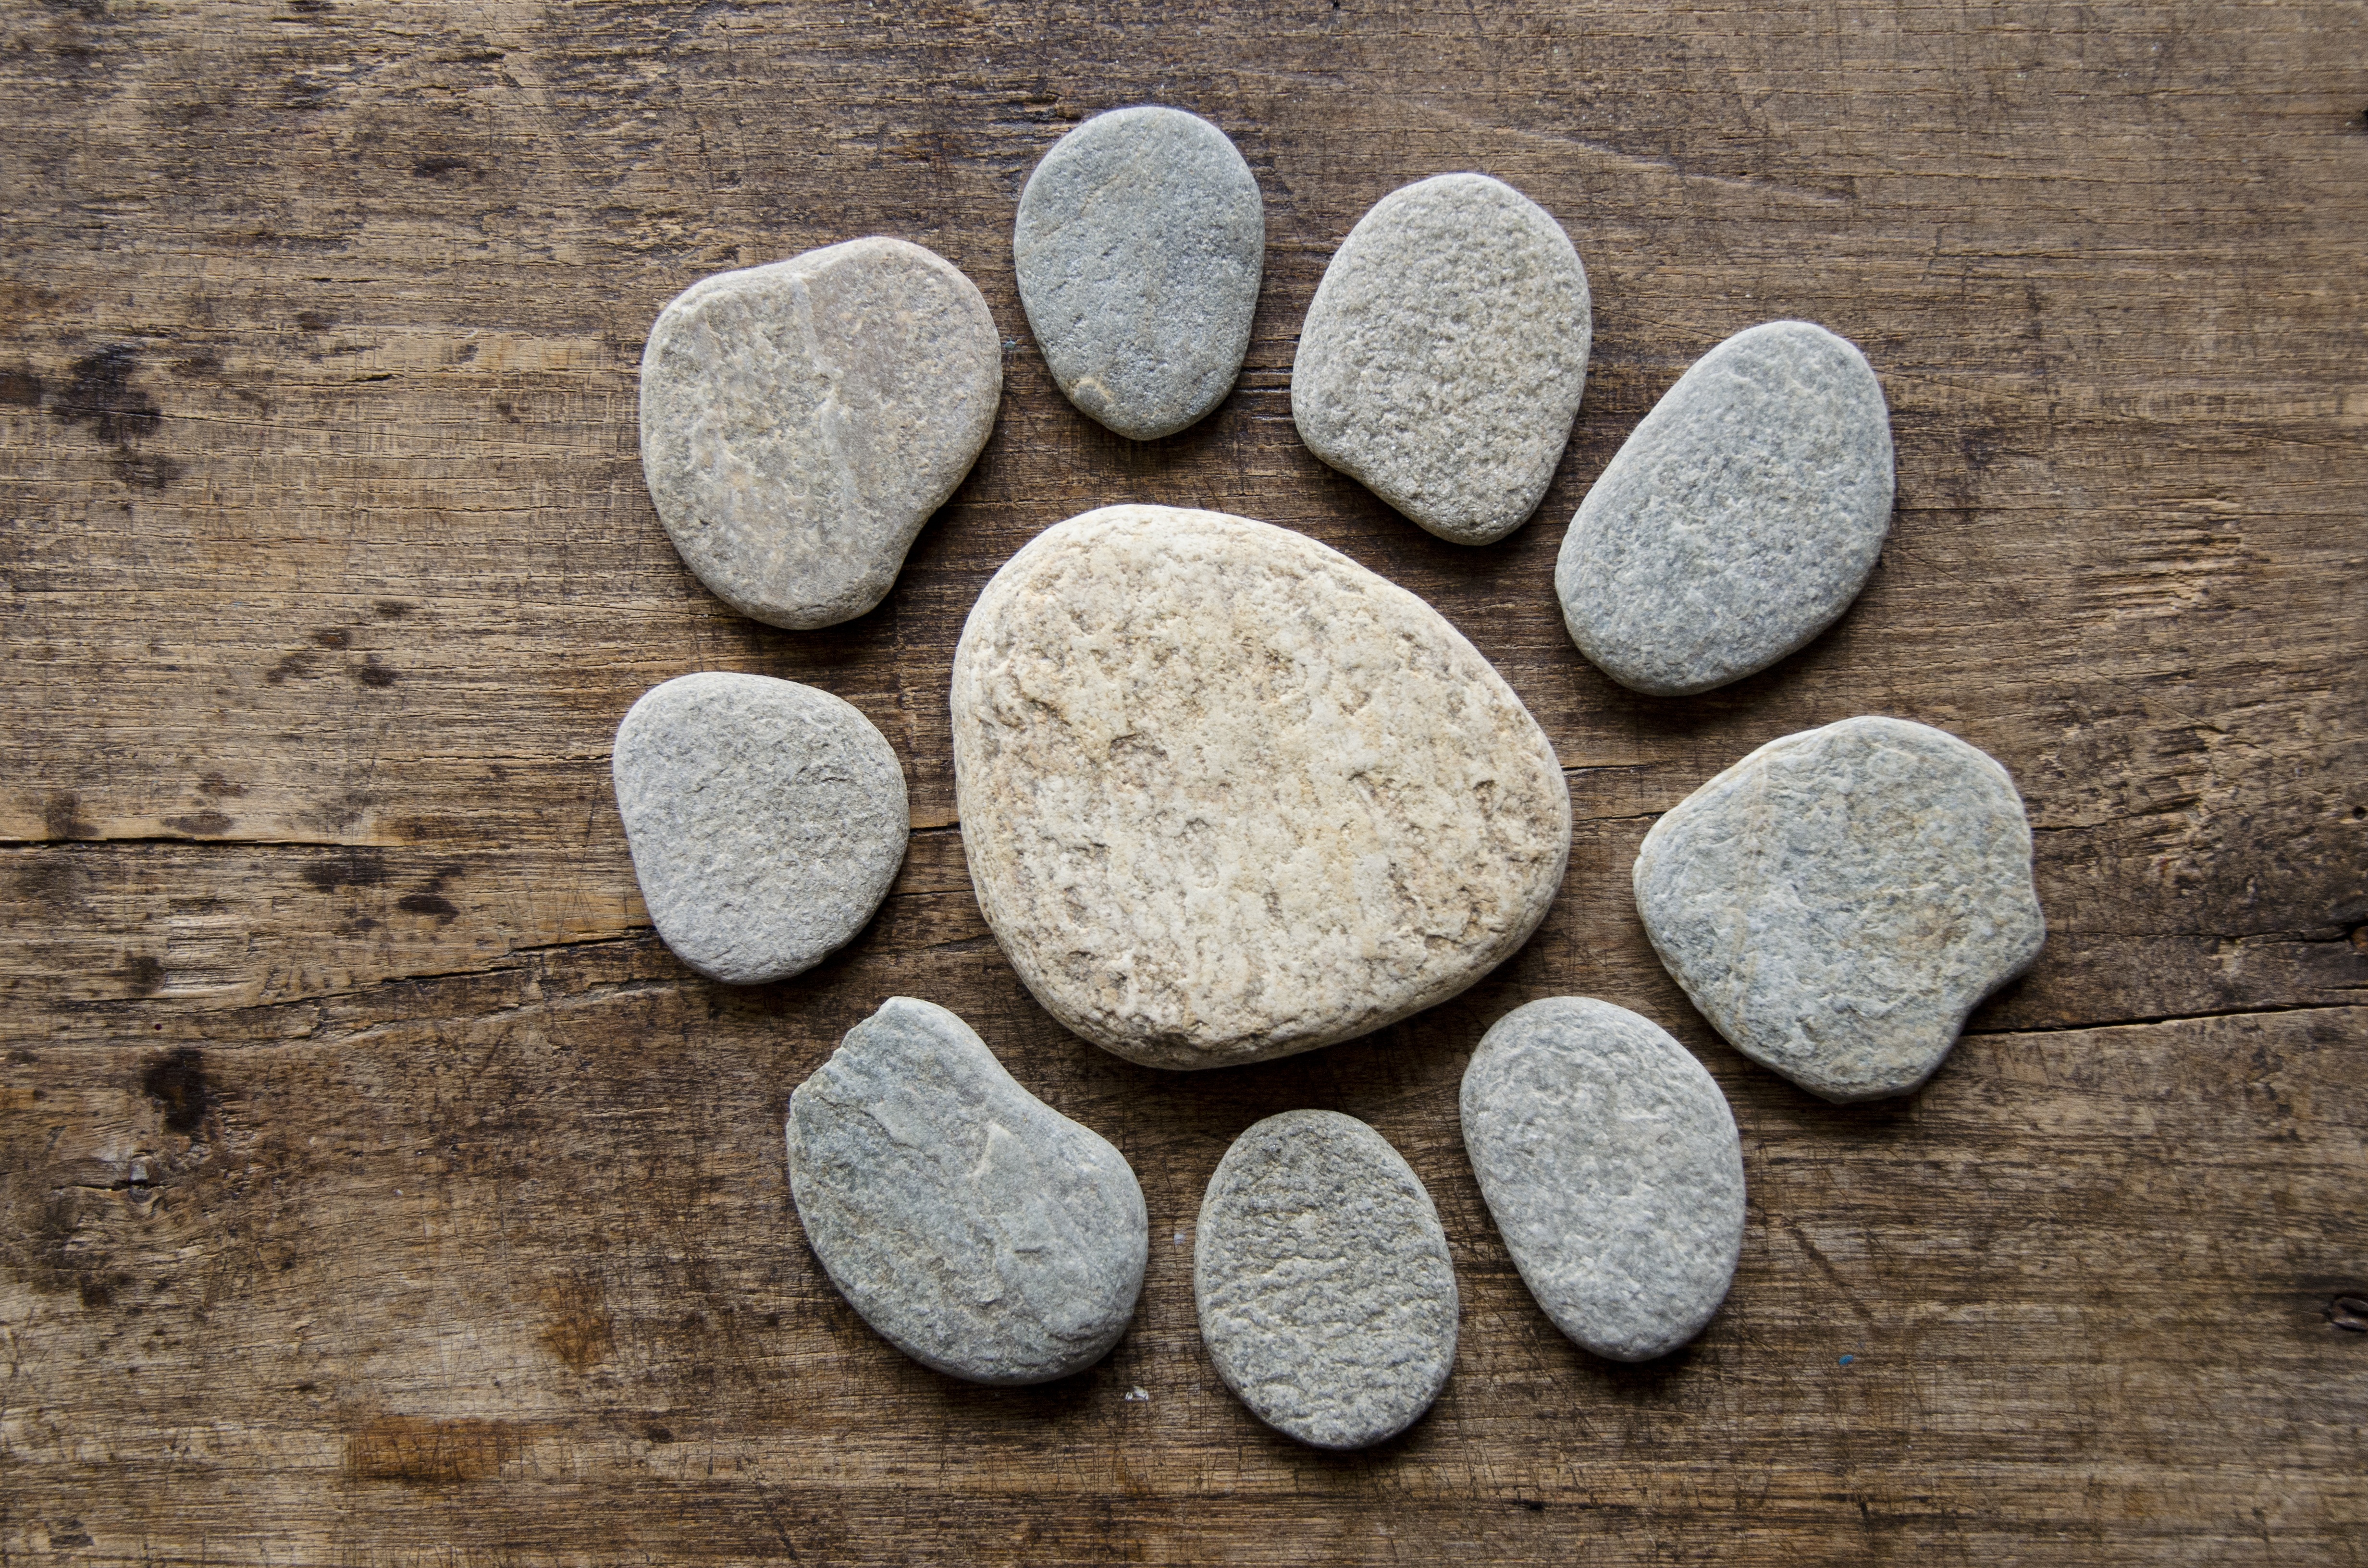
rock, wood, sun, round, pebble, serene, material, zen, circle, spiritual, stones, pebbles, simplicity